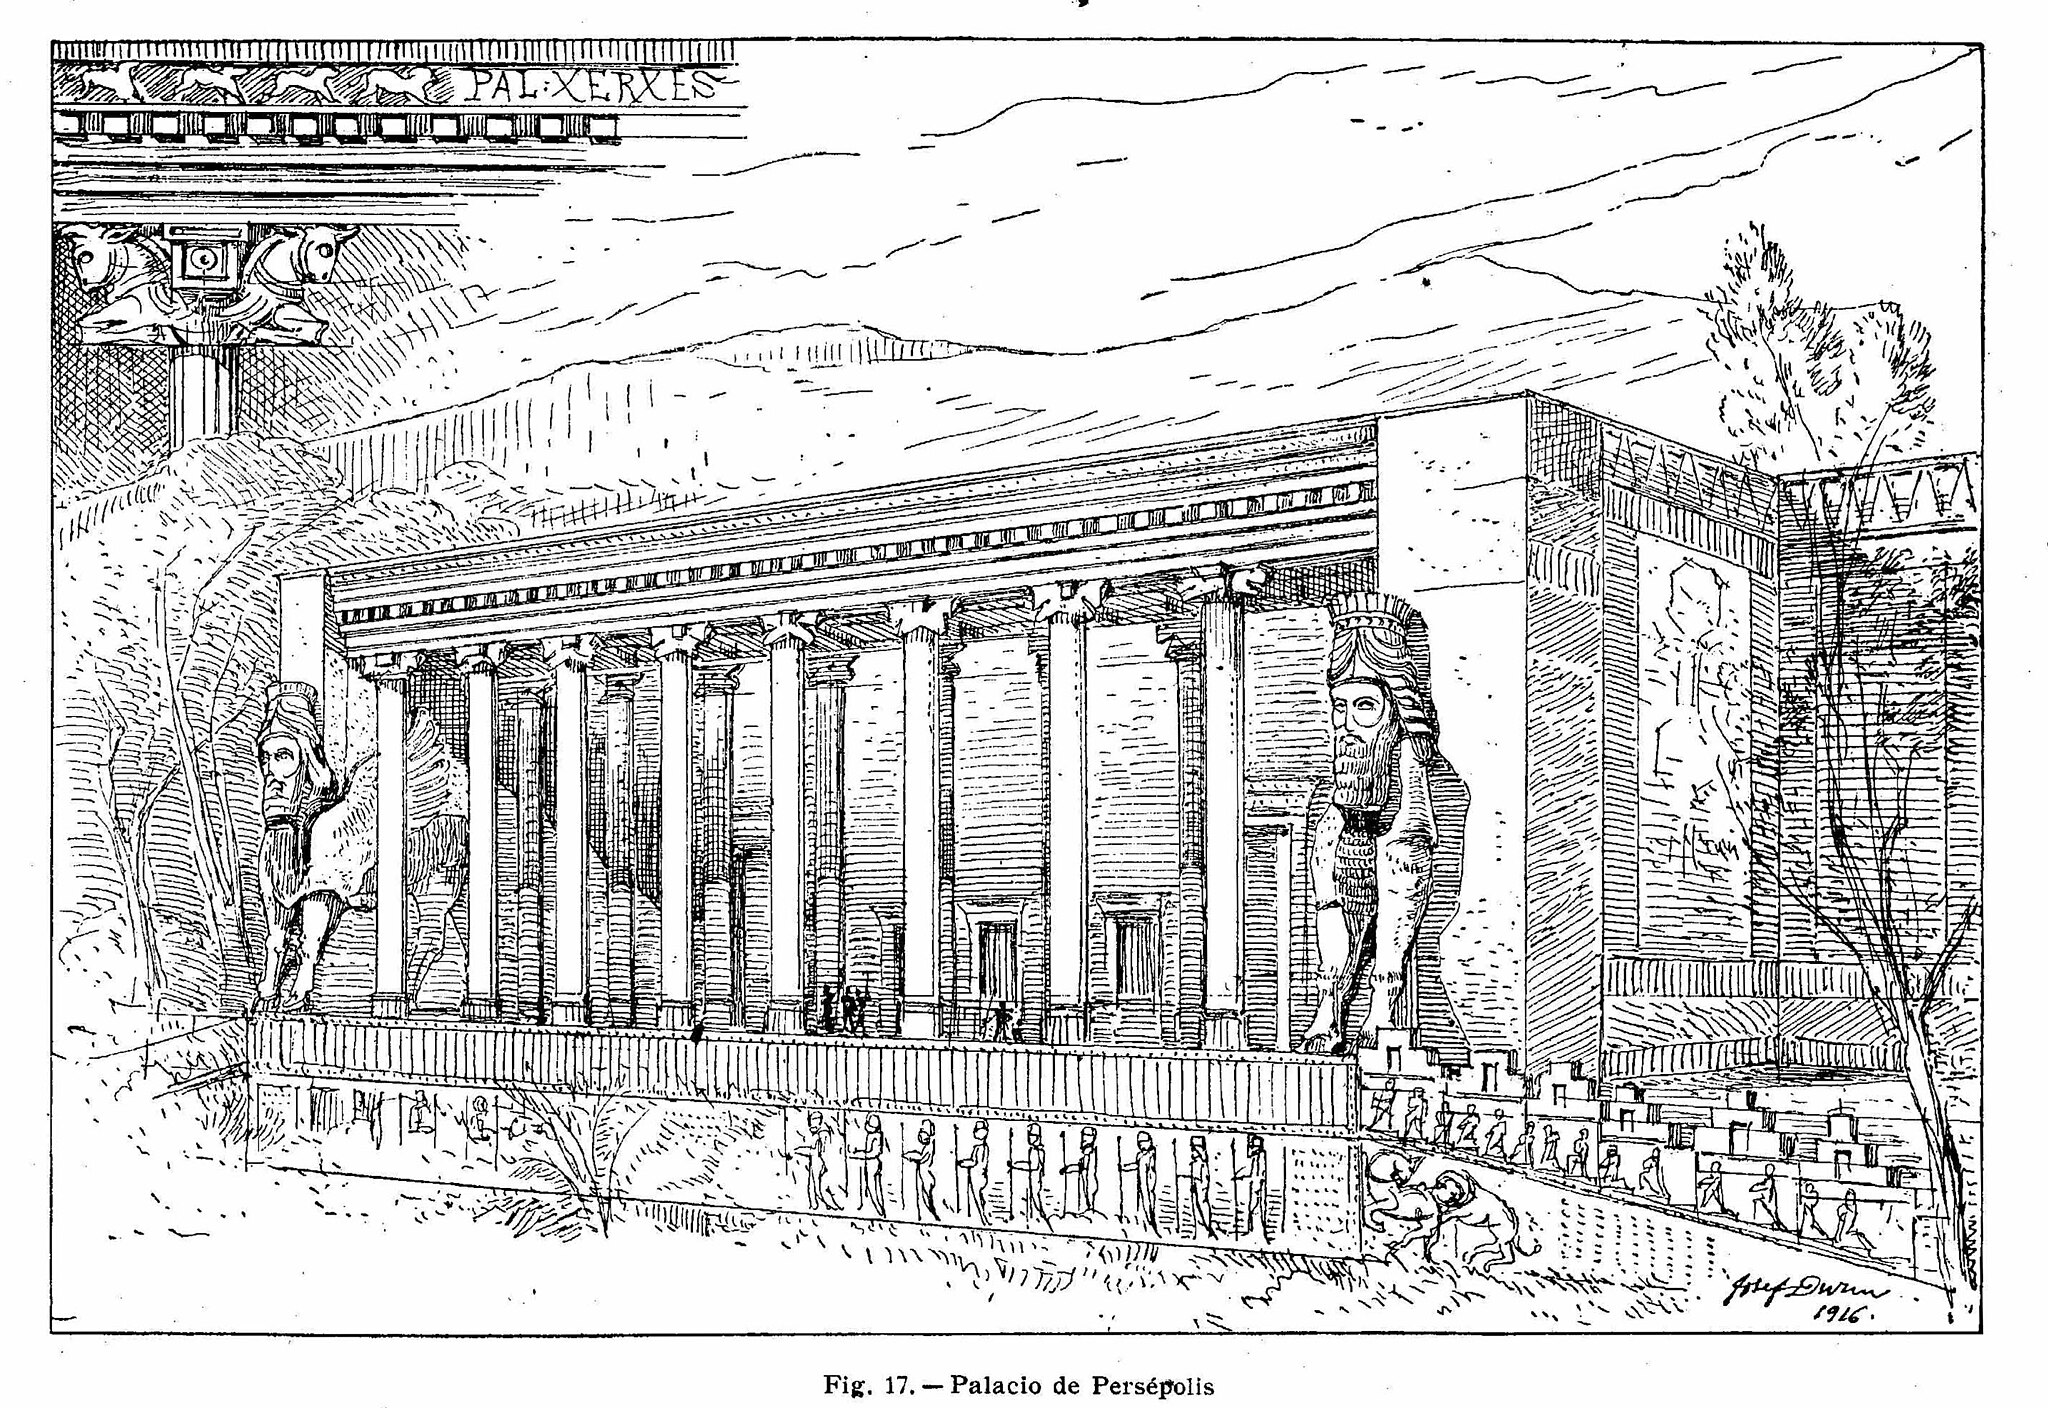
Title: Esselborn2 dib 017
Description: Palacio de Persépolis (textos del dibujo en español)
Date: 1916
Categories: Editorial Gustavo Gili, PD Old, CC-PD-Mark, PD-old missing SDC copyright status, Reconstruction drawings of Persepolis, Illustrations of Apadana of Persepolis, Josef Durm construction drawings